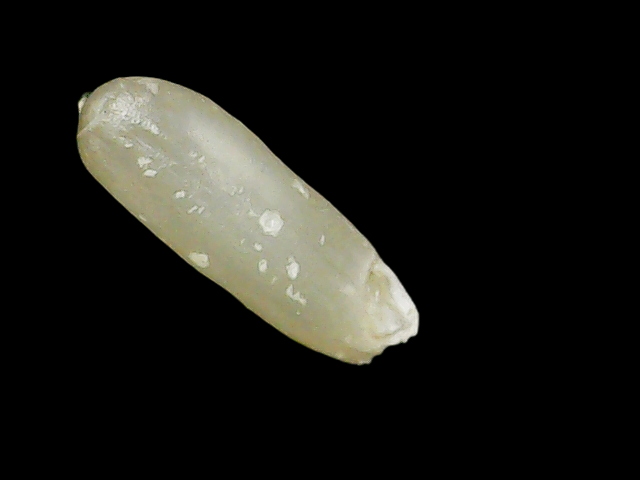
Rice variety: Binadhan7